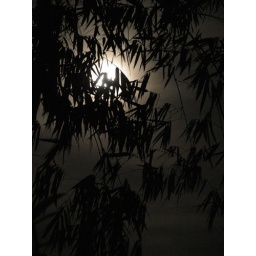
Bamboo leaves fluttering in the breeze of a cool night, against a clear sky and a bright big moon